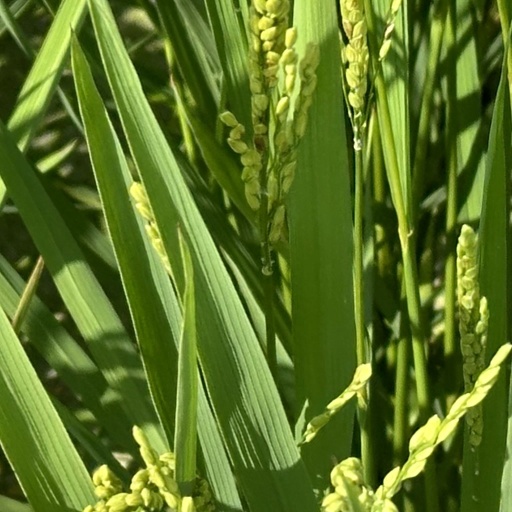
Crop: rice